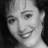
Emotion: happy